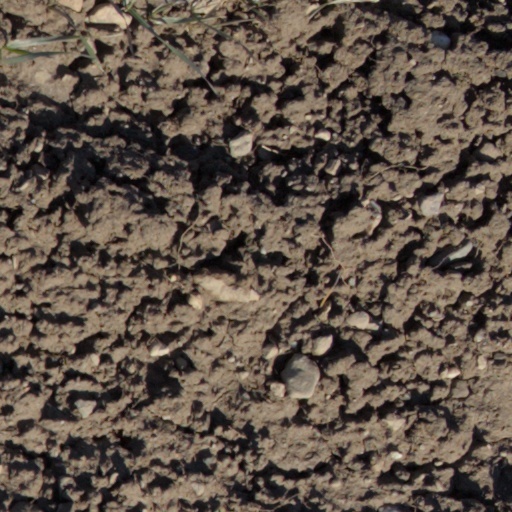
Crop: wheat